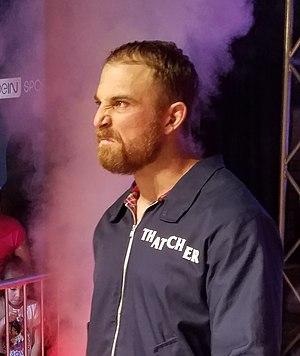
Timothy Moura est un catcheur américain. Il travaille actuellement à la World Wrestling Entertainment dans la division NXT sous le nom de Timothy Thatcher.